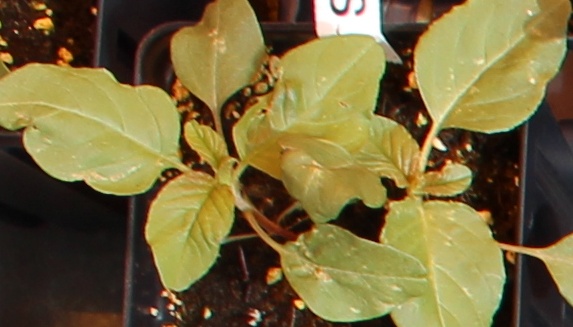
Label: Redroot Pigweed